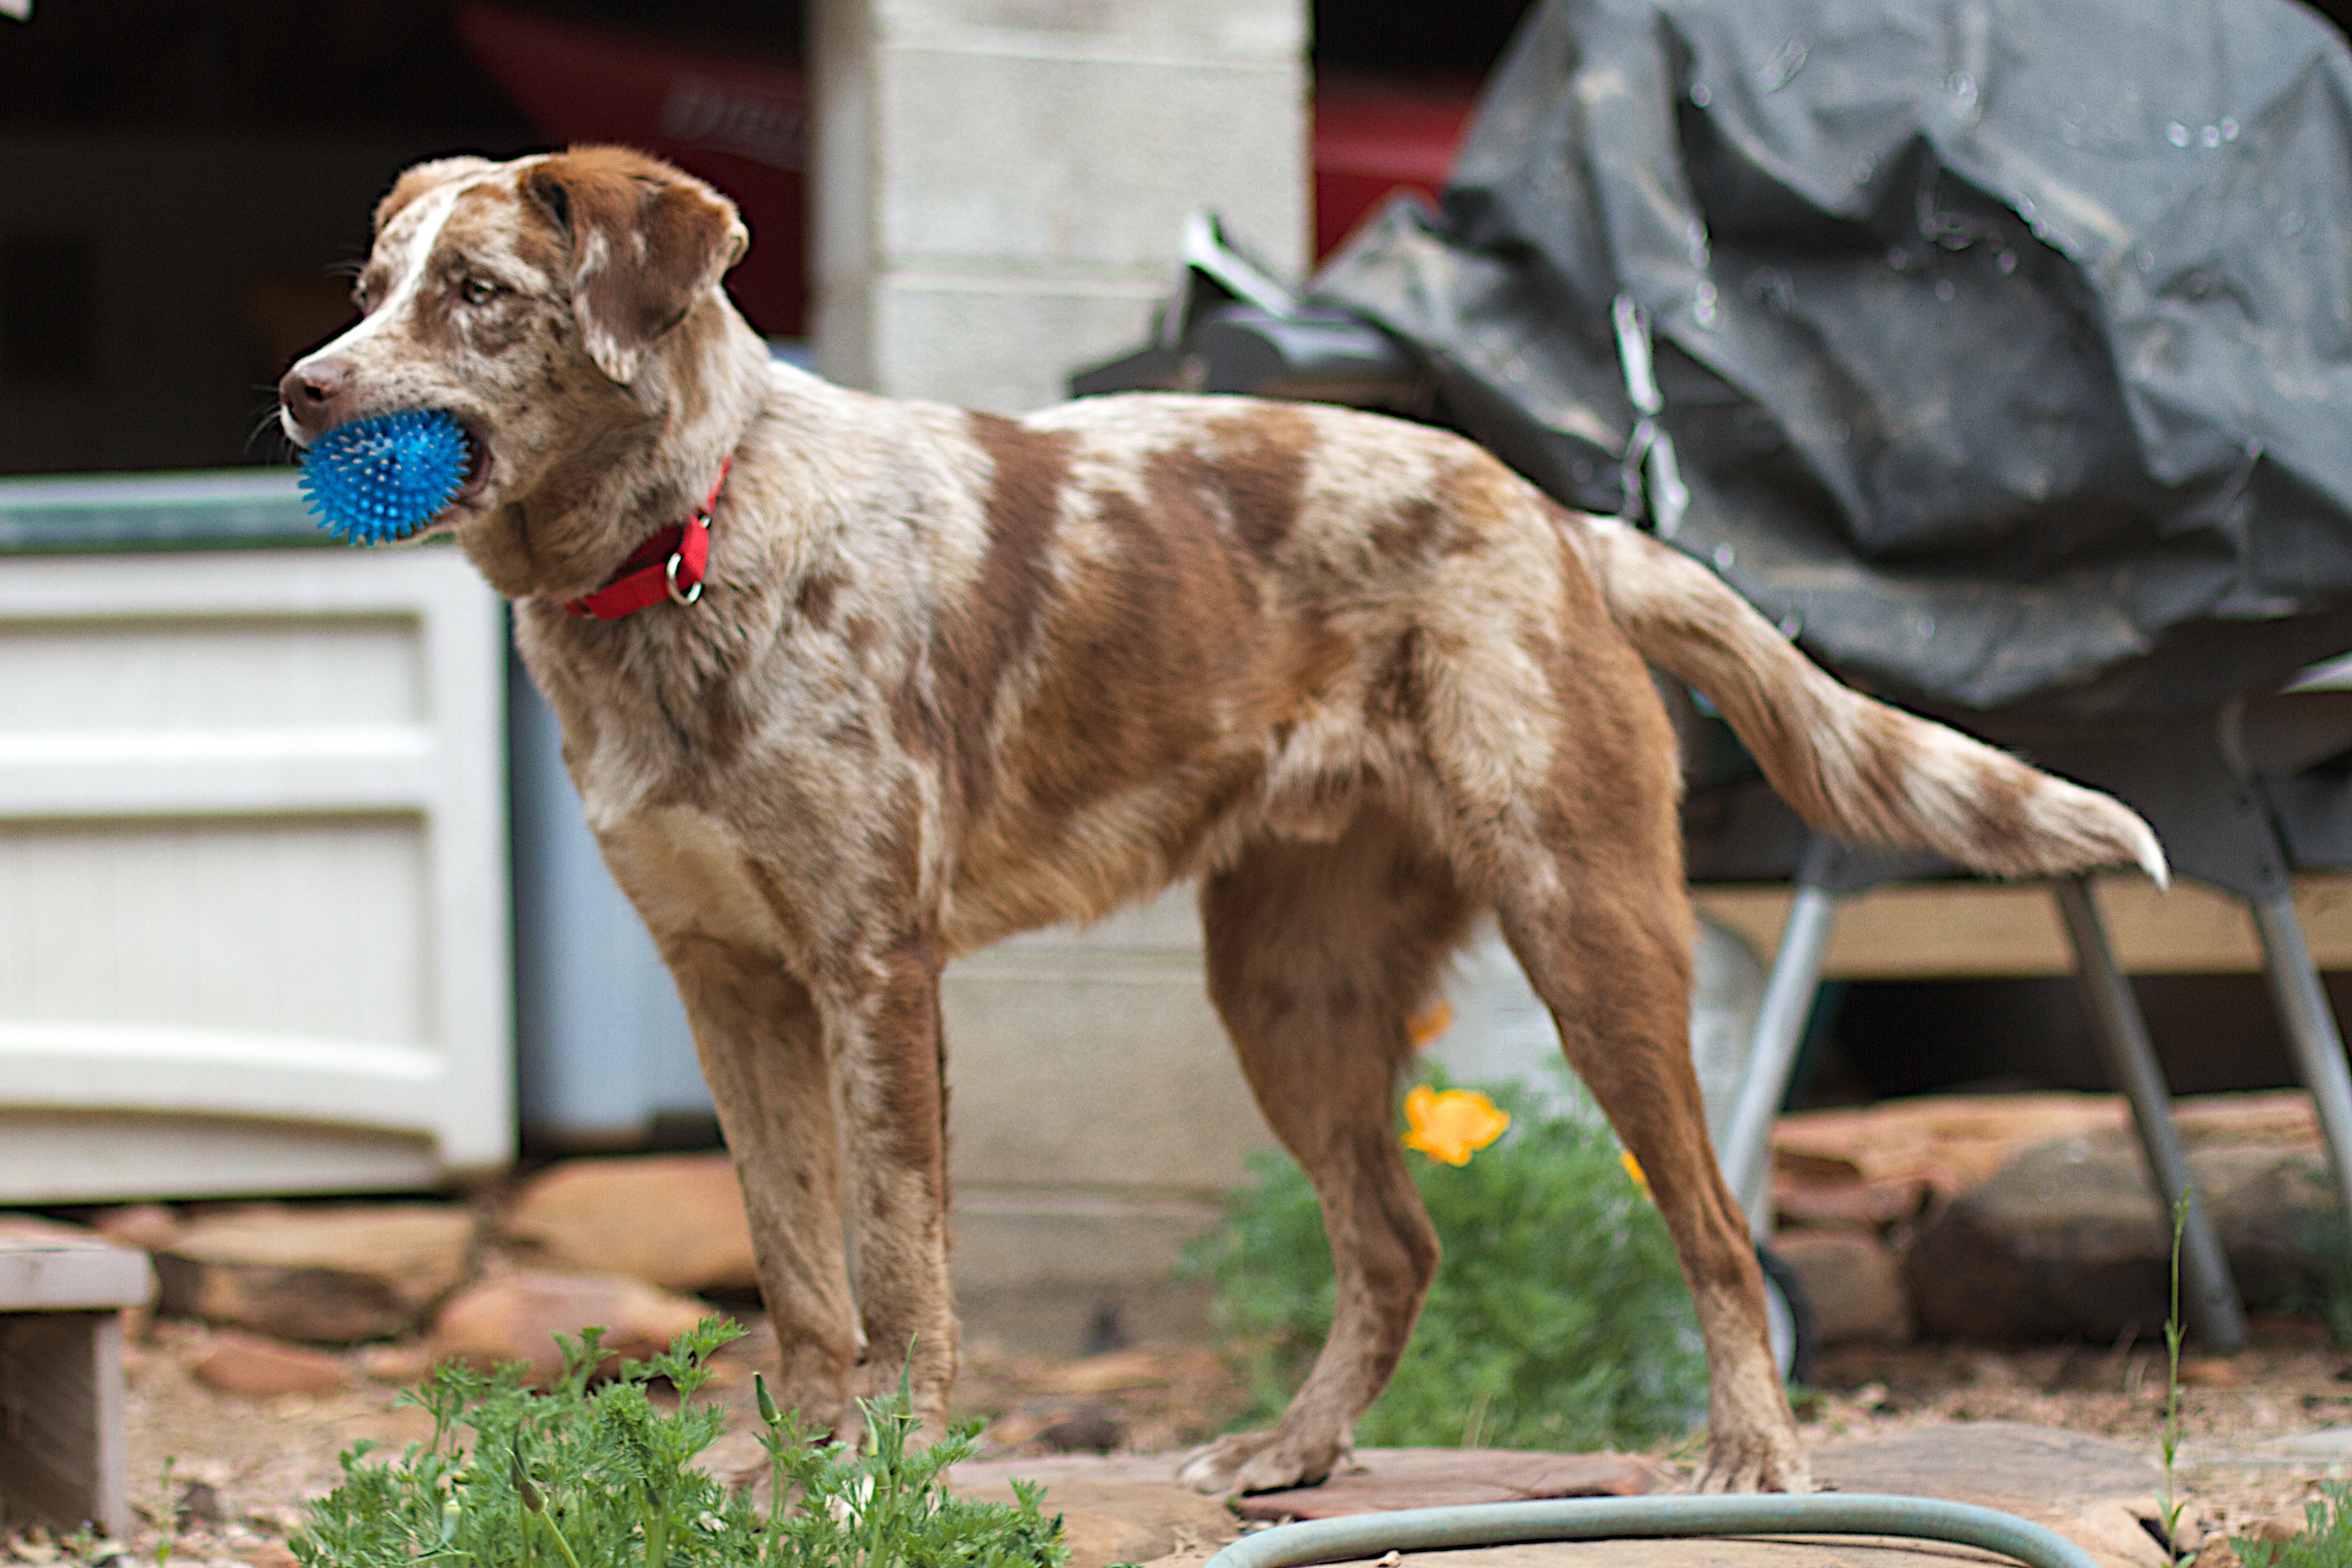
dog, mammal, vertebrate, setter, street dog, dog like mammal